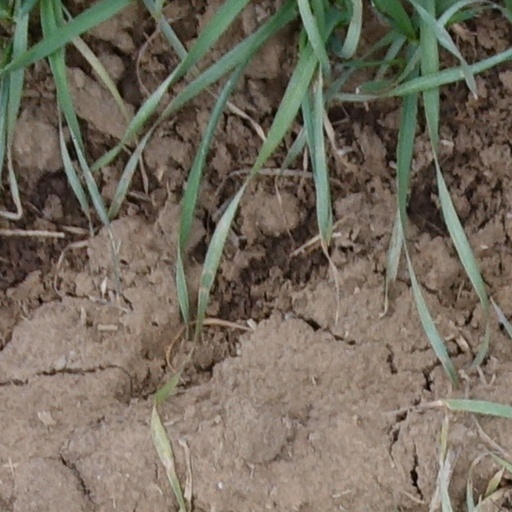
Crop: wheat